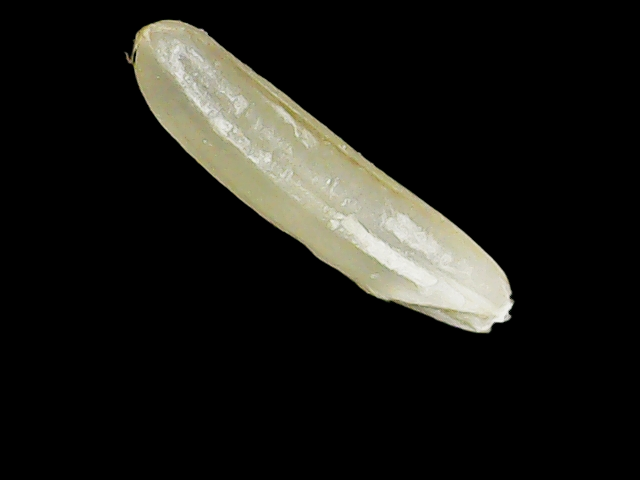
Rice variety: Binadhan25